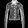
Label: Coat